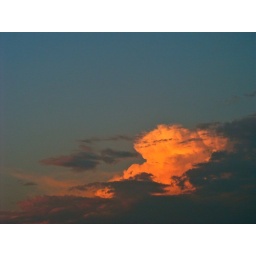
Lucy in the Sky with Diamonds - A in the clouds flying chicken with small skis Leica Digilux 2